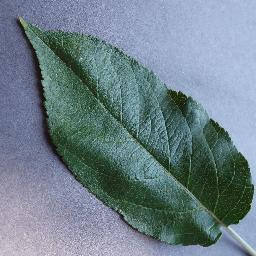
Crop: apple
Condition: healthy